Kelowna-Lake Country (provincial electoral district)

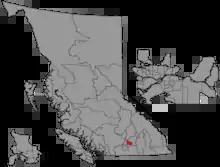

Kelowna-Lake Country is a former provincial electoral district for the Legislative Assembly of British Columbia, Canada, in use from 2001 to 2024.